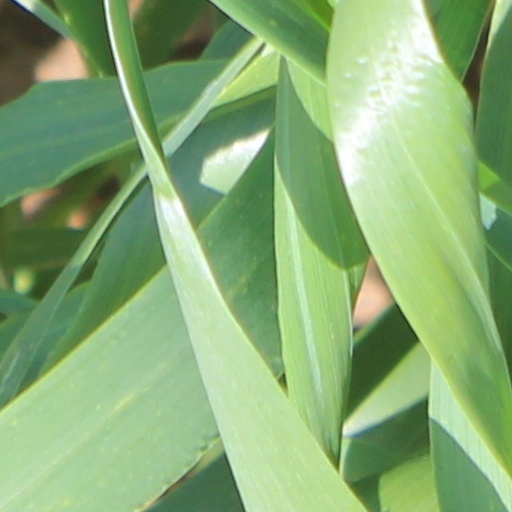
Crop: wheat